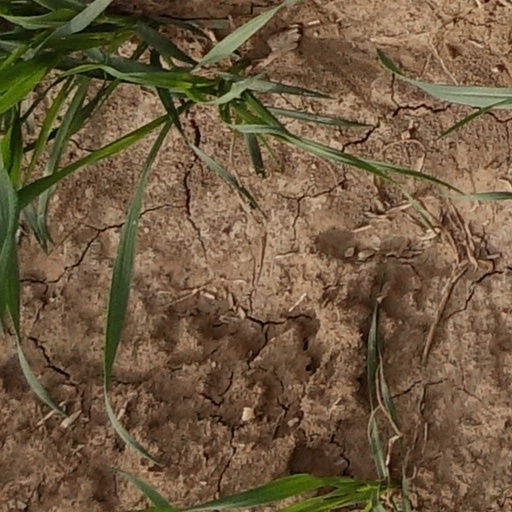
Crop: wheat